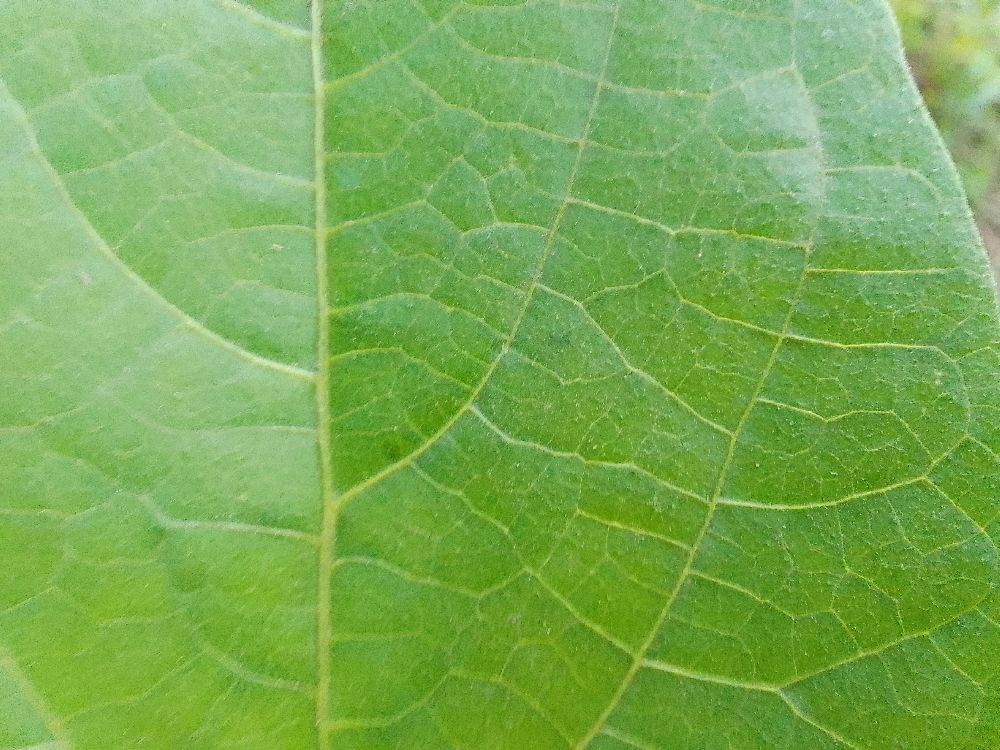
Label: healthy